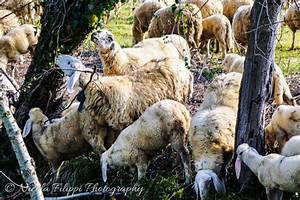
Label: sheep